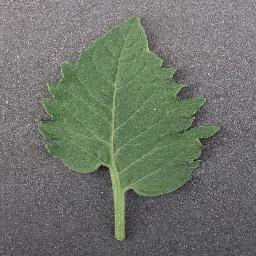
Label: Tomato___healthy